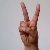
The image shows a hand gesture representing the letter 'V' in Indian Sign Language.